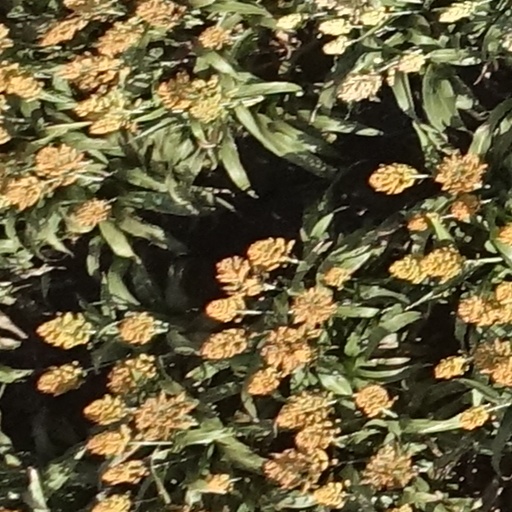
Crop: sorghum